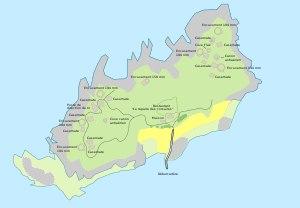
Cézembre est une île côtière située en baie de Saint-Malo. D'une superficie de 9,5 hectares, elle est inhabitée, à l'exception d'un hôtel-restaurant ouvert durant la saison estivale. L'île est située sur le territoire communal de Saint-Malo.